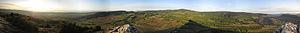
Vue à 360° du sommet de la roche de Solutré
La Roche de Solutré est un escarpement calcaire surplombant la commune de Solutré-Pouilly, à 8 km à l'ouest de Mâcon. Il s'agit d'un site emblématique de Saône-et-Loire, au sud de la région Bourgogne-Franche-Comté.